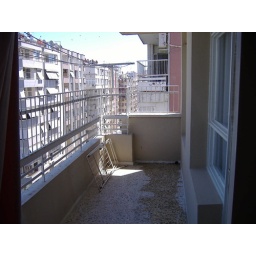
My balcony as viewed from the door in the living room.